Thomas Haweis

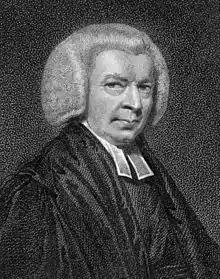
Church of England cleric and evangelist

Thomas Haweis (c.1734–1820), (surname pronounced to rhyme with "pause") was born in Redruth, Cornwall, on 1 January 1734, where he was baptised on 20 February 1734. As a Church of England cleric he was one of the leading figures of the 18th century evangelical revival and a key figure in the histories of the Countess of Huntingdon's Connexion, the Free Church of England and the London Missionary Society.